Guardians of the Galaxy Vol. 2

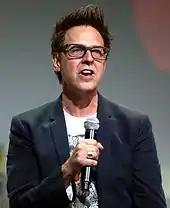
Gunn promoting "Guardians of the Galaxy Vol. 2" at the 2016 San Diego Comic-Con

On June 2, 2015, Gunn announced on social media that he had completed the first draft of the screenplay, and that the film's title would not simply be "Guardians of the Galaxy 2". The same week, he confirmed the return of Saldaña, Dave Bautista and Cooper as Gamora, Drax and Rocket, respectively. At the end of the month, Gunn announced the film would be titled "Guardians of the Galaxy Vol. 2", saying he "came up with a LOT of titles for "Vol. 2". But because 'Guardians of the Galaxy' is already so wordy, it seemed strange to add another bunch of words after it. I liked "Vol. 2" the best, so that's what I stuck on the cover of the screenplay—and, fortunately, [Marvel] liked it".